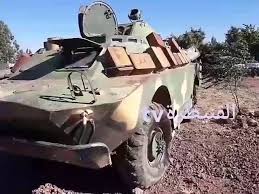
Label: BRDM